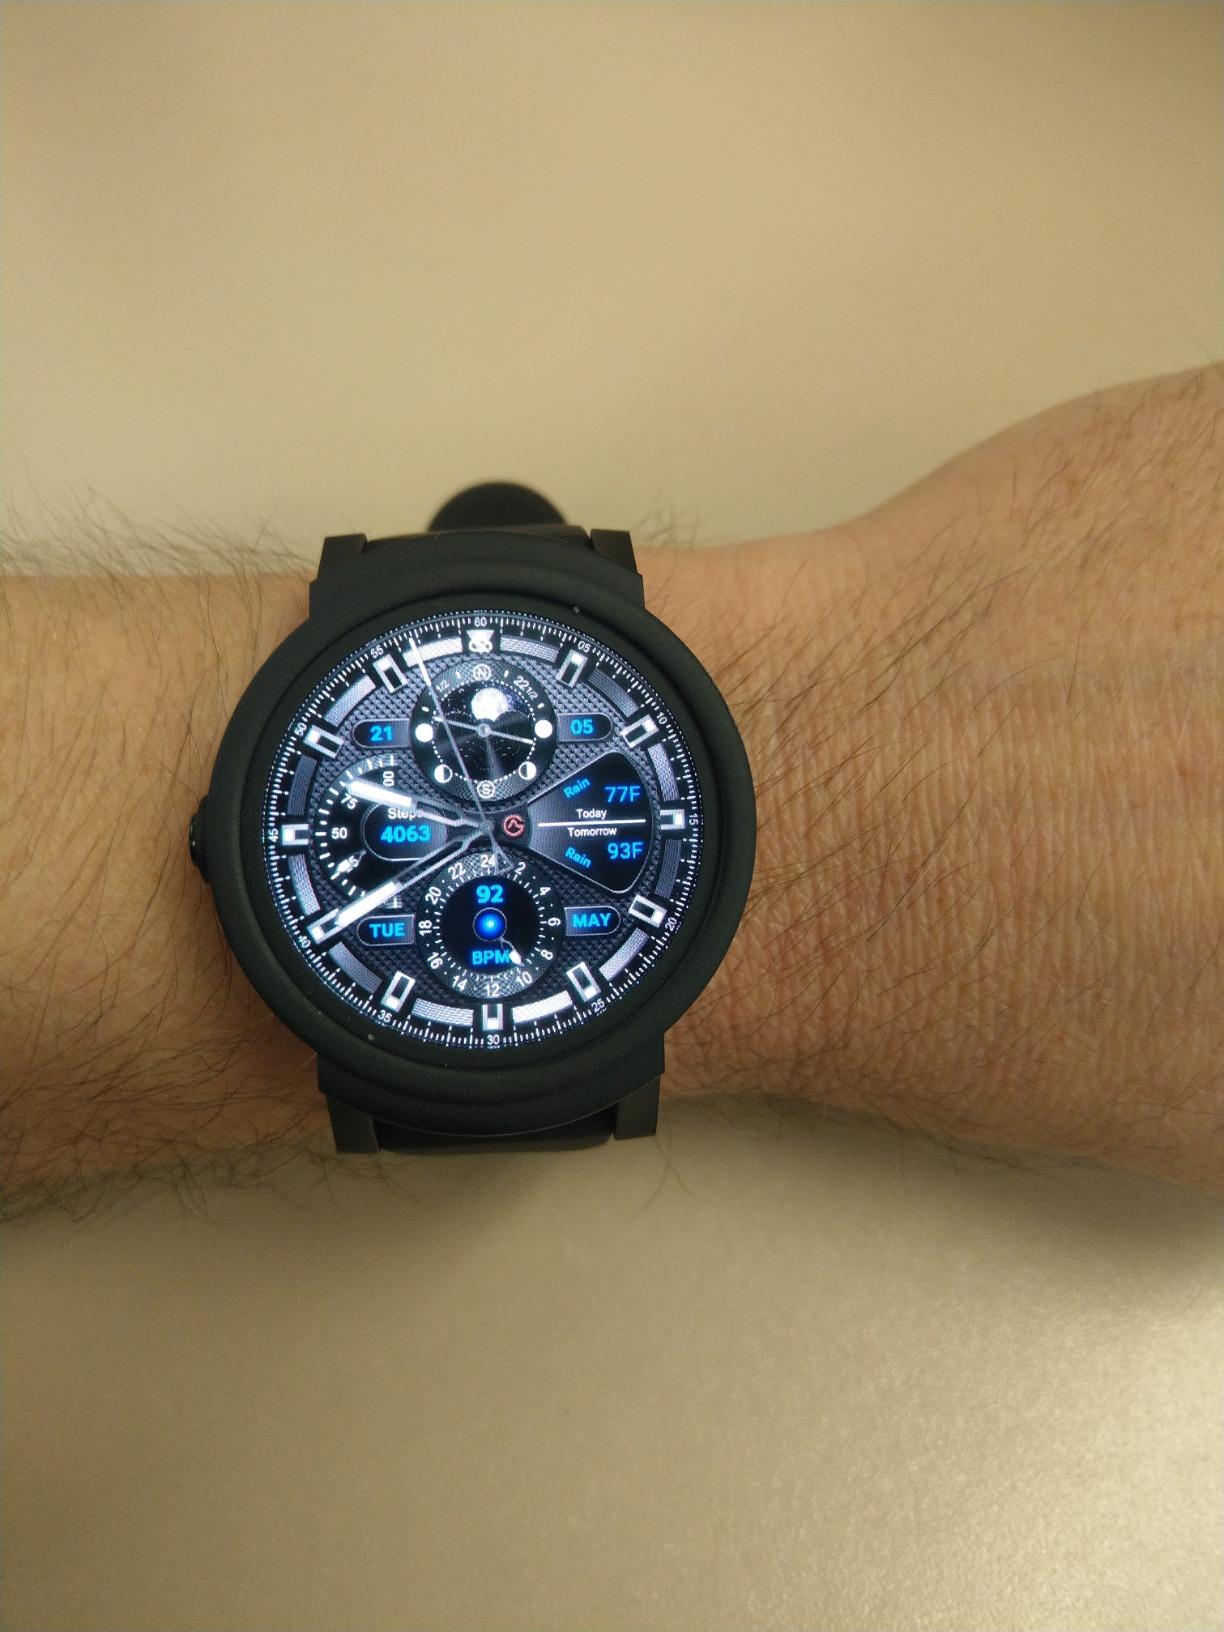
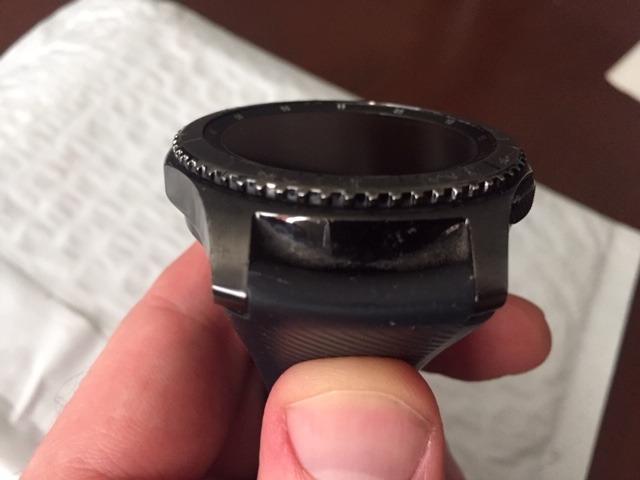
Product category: smartwatch
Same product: no